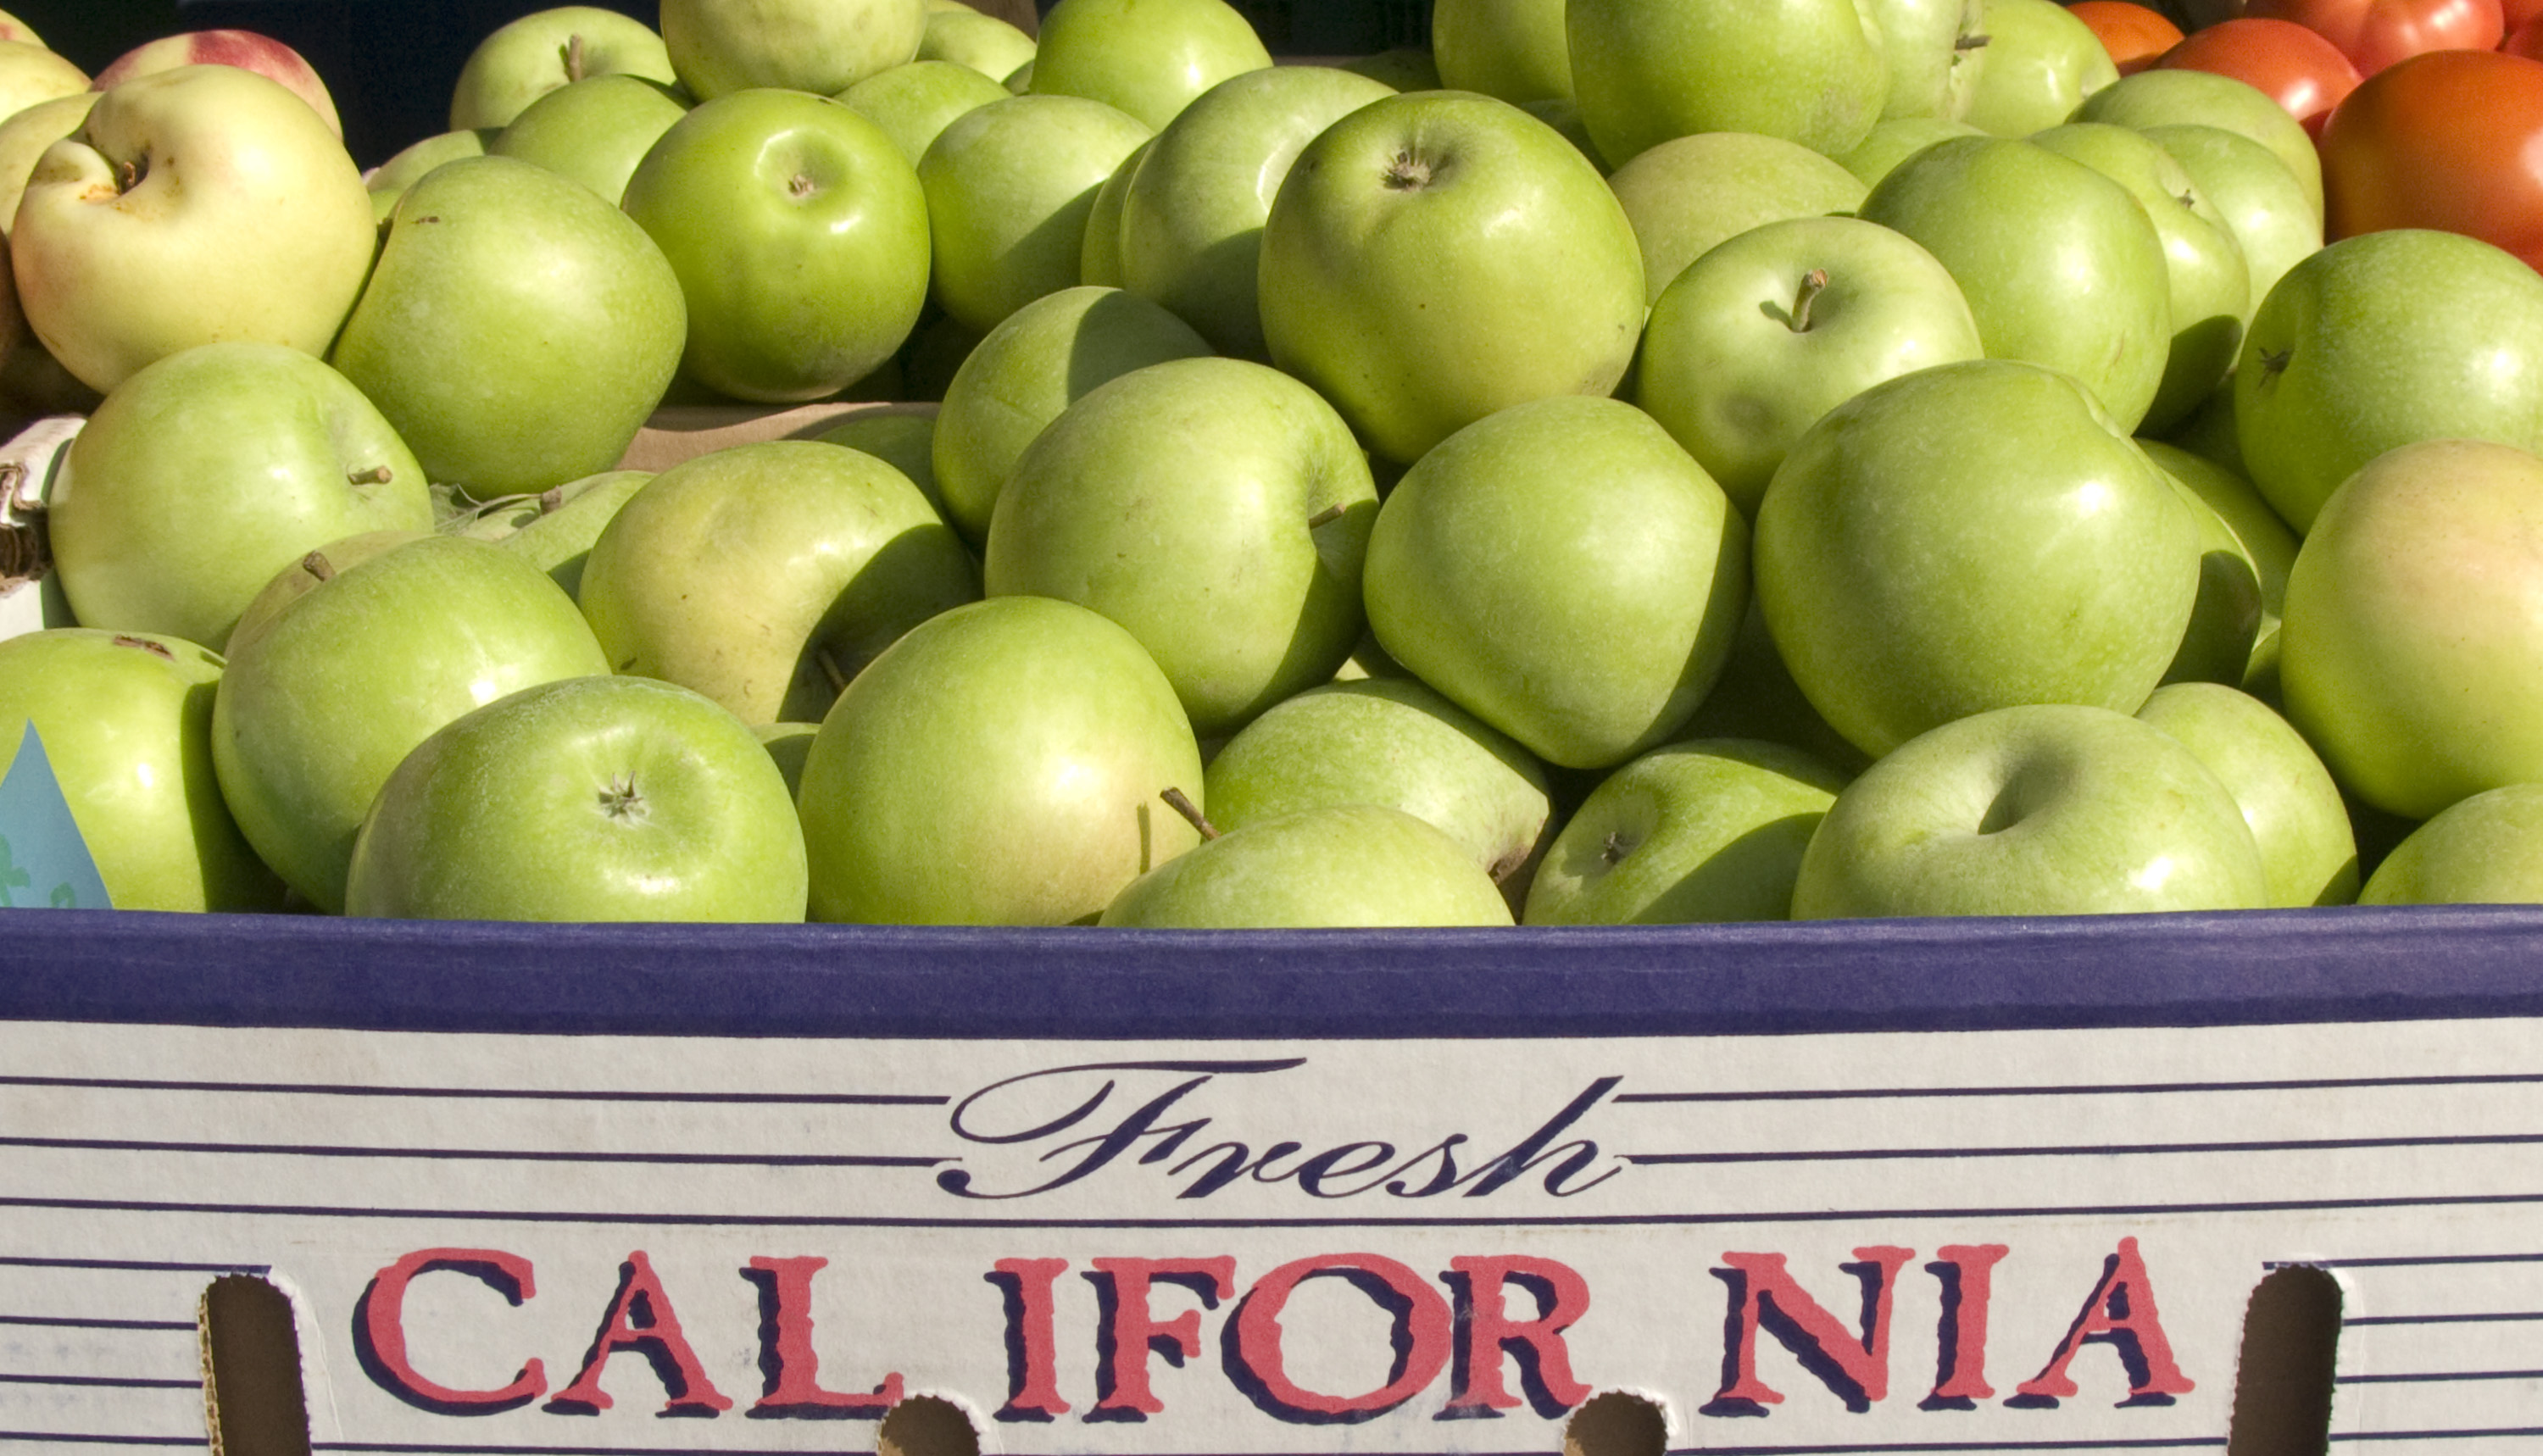
apple, plant, fruit, food, produce, saturday, liqueur, farmersmarket, organic, sacramento, californiagrown, countryclubplazamall, locallygrown, summerharvest, flowering plant, rose family, land plant